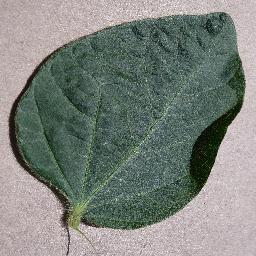
Label: Soybean___healthy